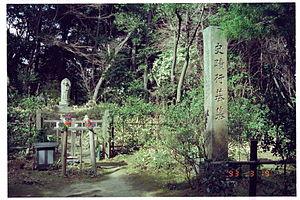
Le Chikurin-ji` est un temple bouddhiste situé dans la ville d'Ikoma, préfecture de Nara au Japon.